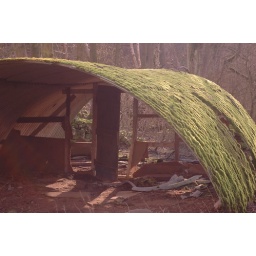
2nd ww nissen hut found in woods at black rocks derbyshire